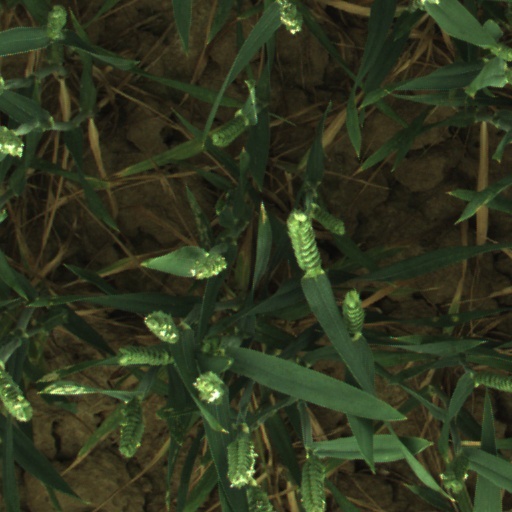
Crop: wheat